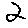
Label: 2